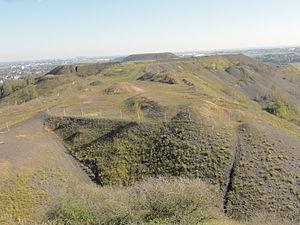
Terril n° 101 dit Lavoir de Drocourt, Lavoir de Drocourt du Groupe d'Hénin-Liétard dans le bassin minier du Nord-Pas-de-Calais, Hénin-Beaumont, Pas-de-Calais, Nord-Pas-de-Calais, France. Le terril no 101 est inscrit sur la liste du patrimoine mondial de l'Unesco le 30 juin 2012 et y constitue en partie le site no 48.
Dans le bassin minier du Nord-Pas-de-Calais, 339 terrils sont recensés. En 1969, les Houillères leur ont attribué un numéro individuel, pour les référencer, et les exploiter. Ils sont numérotés d'ouest en est, du nᵒ 1 au 202. Une liste complémentaire a été créée dans les années 1970. Les sites y sont numérotés de 203 à 260, sans logique spécifique, chaque numéro ayant été attribué en fonction des sites susceptibles d'être exploités. Certains sites étant composés de plusieurs terrils annexes ou satellites, une lettre suit le numéro.